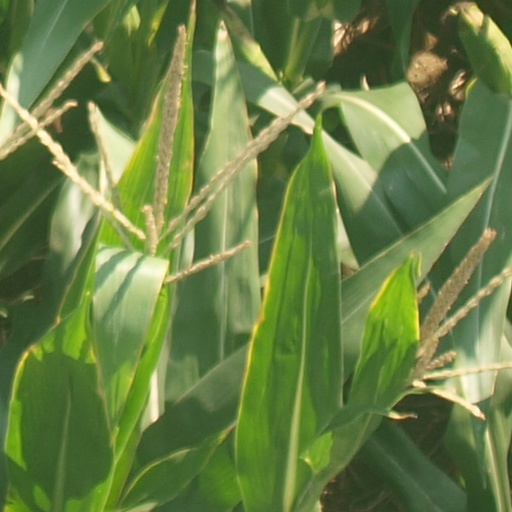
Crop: maize; corn